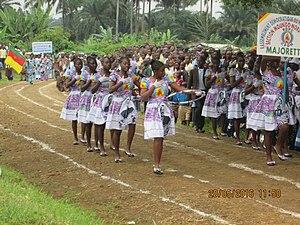
Le Rassemblement démocratique du peuple camerounais est le parti au pouvoir du Cameroun. Son ancien nom était l'Union nationale camerounaise, ancien parti unique fondé par Ahmadou Ahidjo, ancien président de la République du Cameroun, qui a dominé la vie politique camerounaise depuis l'indépendance en 1960.